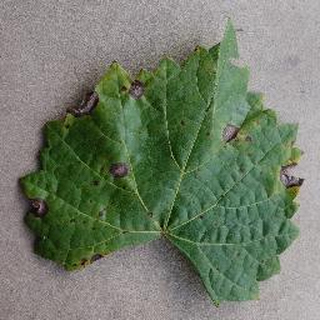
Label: grape_black_rot